History of nuclear weapons

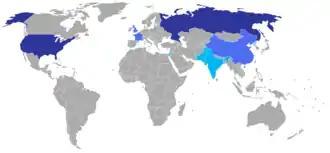
Large stockpile with global range (dark blue), smaller stockpile with global range (medium blue), small stockpile with regional range (light blue).

After World War II, the balance of power between the Eastern and Western blocs and the fear of global destruction prevented the further military use of atomic bombs. This fear was even a central part of Cold War strategy, referred to as the doctrine of Mutually Assured Destruction. So important was this balance to international political stability that a treaty, the Anti-Ballistic Missile Treaty (or ABM treaty), was signed by the U.S. and the USSR in 1972 to curtail the development of defenses against nuclear weapons and the ballistic missiles that carry them. This doctrine resulted in a large increase in the number of nuclear weapons, as each side sought to ensure it possessed the firepower to destroy the opposition in all possible scenarios.